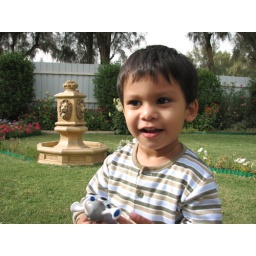
At my cousin's house in Ahmadi, My son Ibrahim (my own flower!)